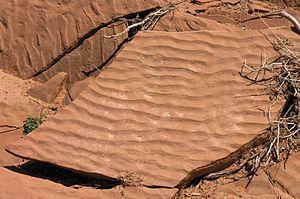
Une ride de courant ou ride de vagues, en anglais ripple-mark, est une structure sédimentaire qui se forme lorsque les sédiments sont agités par un courant ou par l'action des vagues. Si de nombreuses rides sont observées dans des milieux aquatiques, certaines peuvent aussi être formées par l'action du vent.